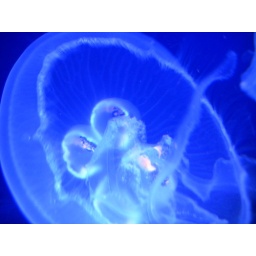
jelly fish in blue